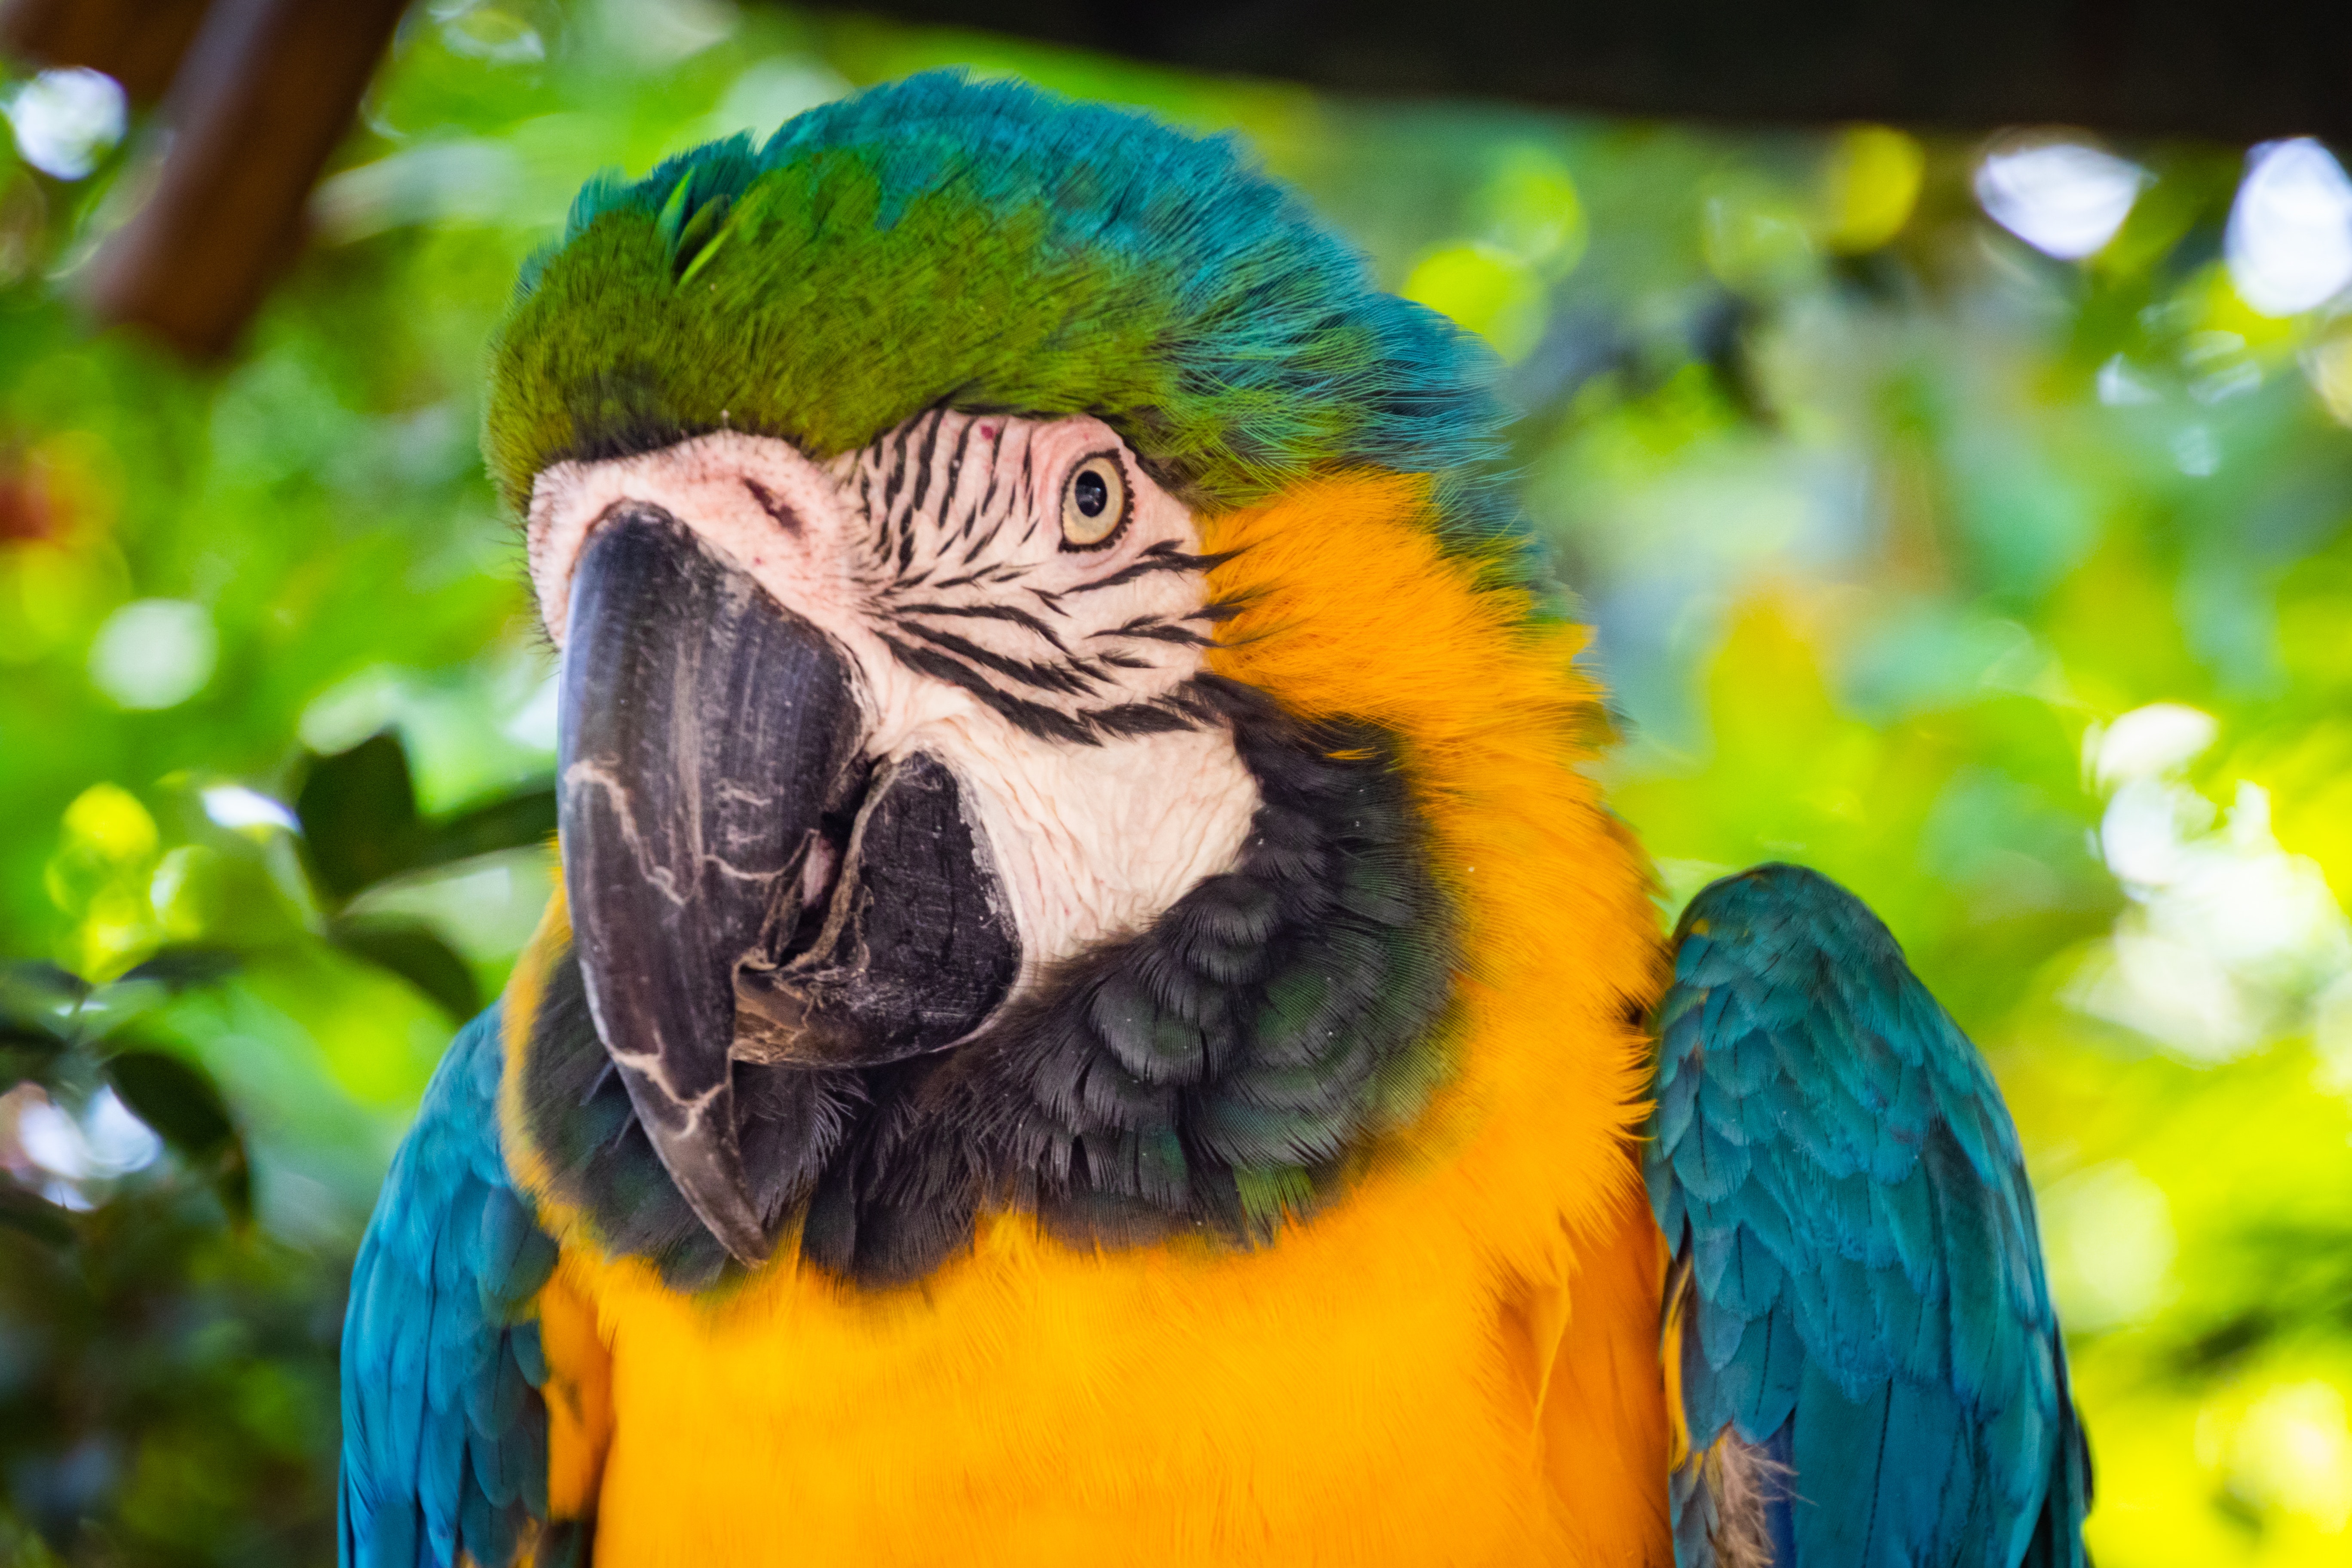
macaw, bird, vertebrate, parrot, beak, parakeet, budgie, organism, adaptation, wildlife, perico, close up, plant, lovebird